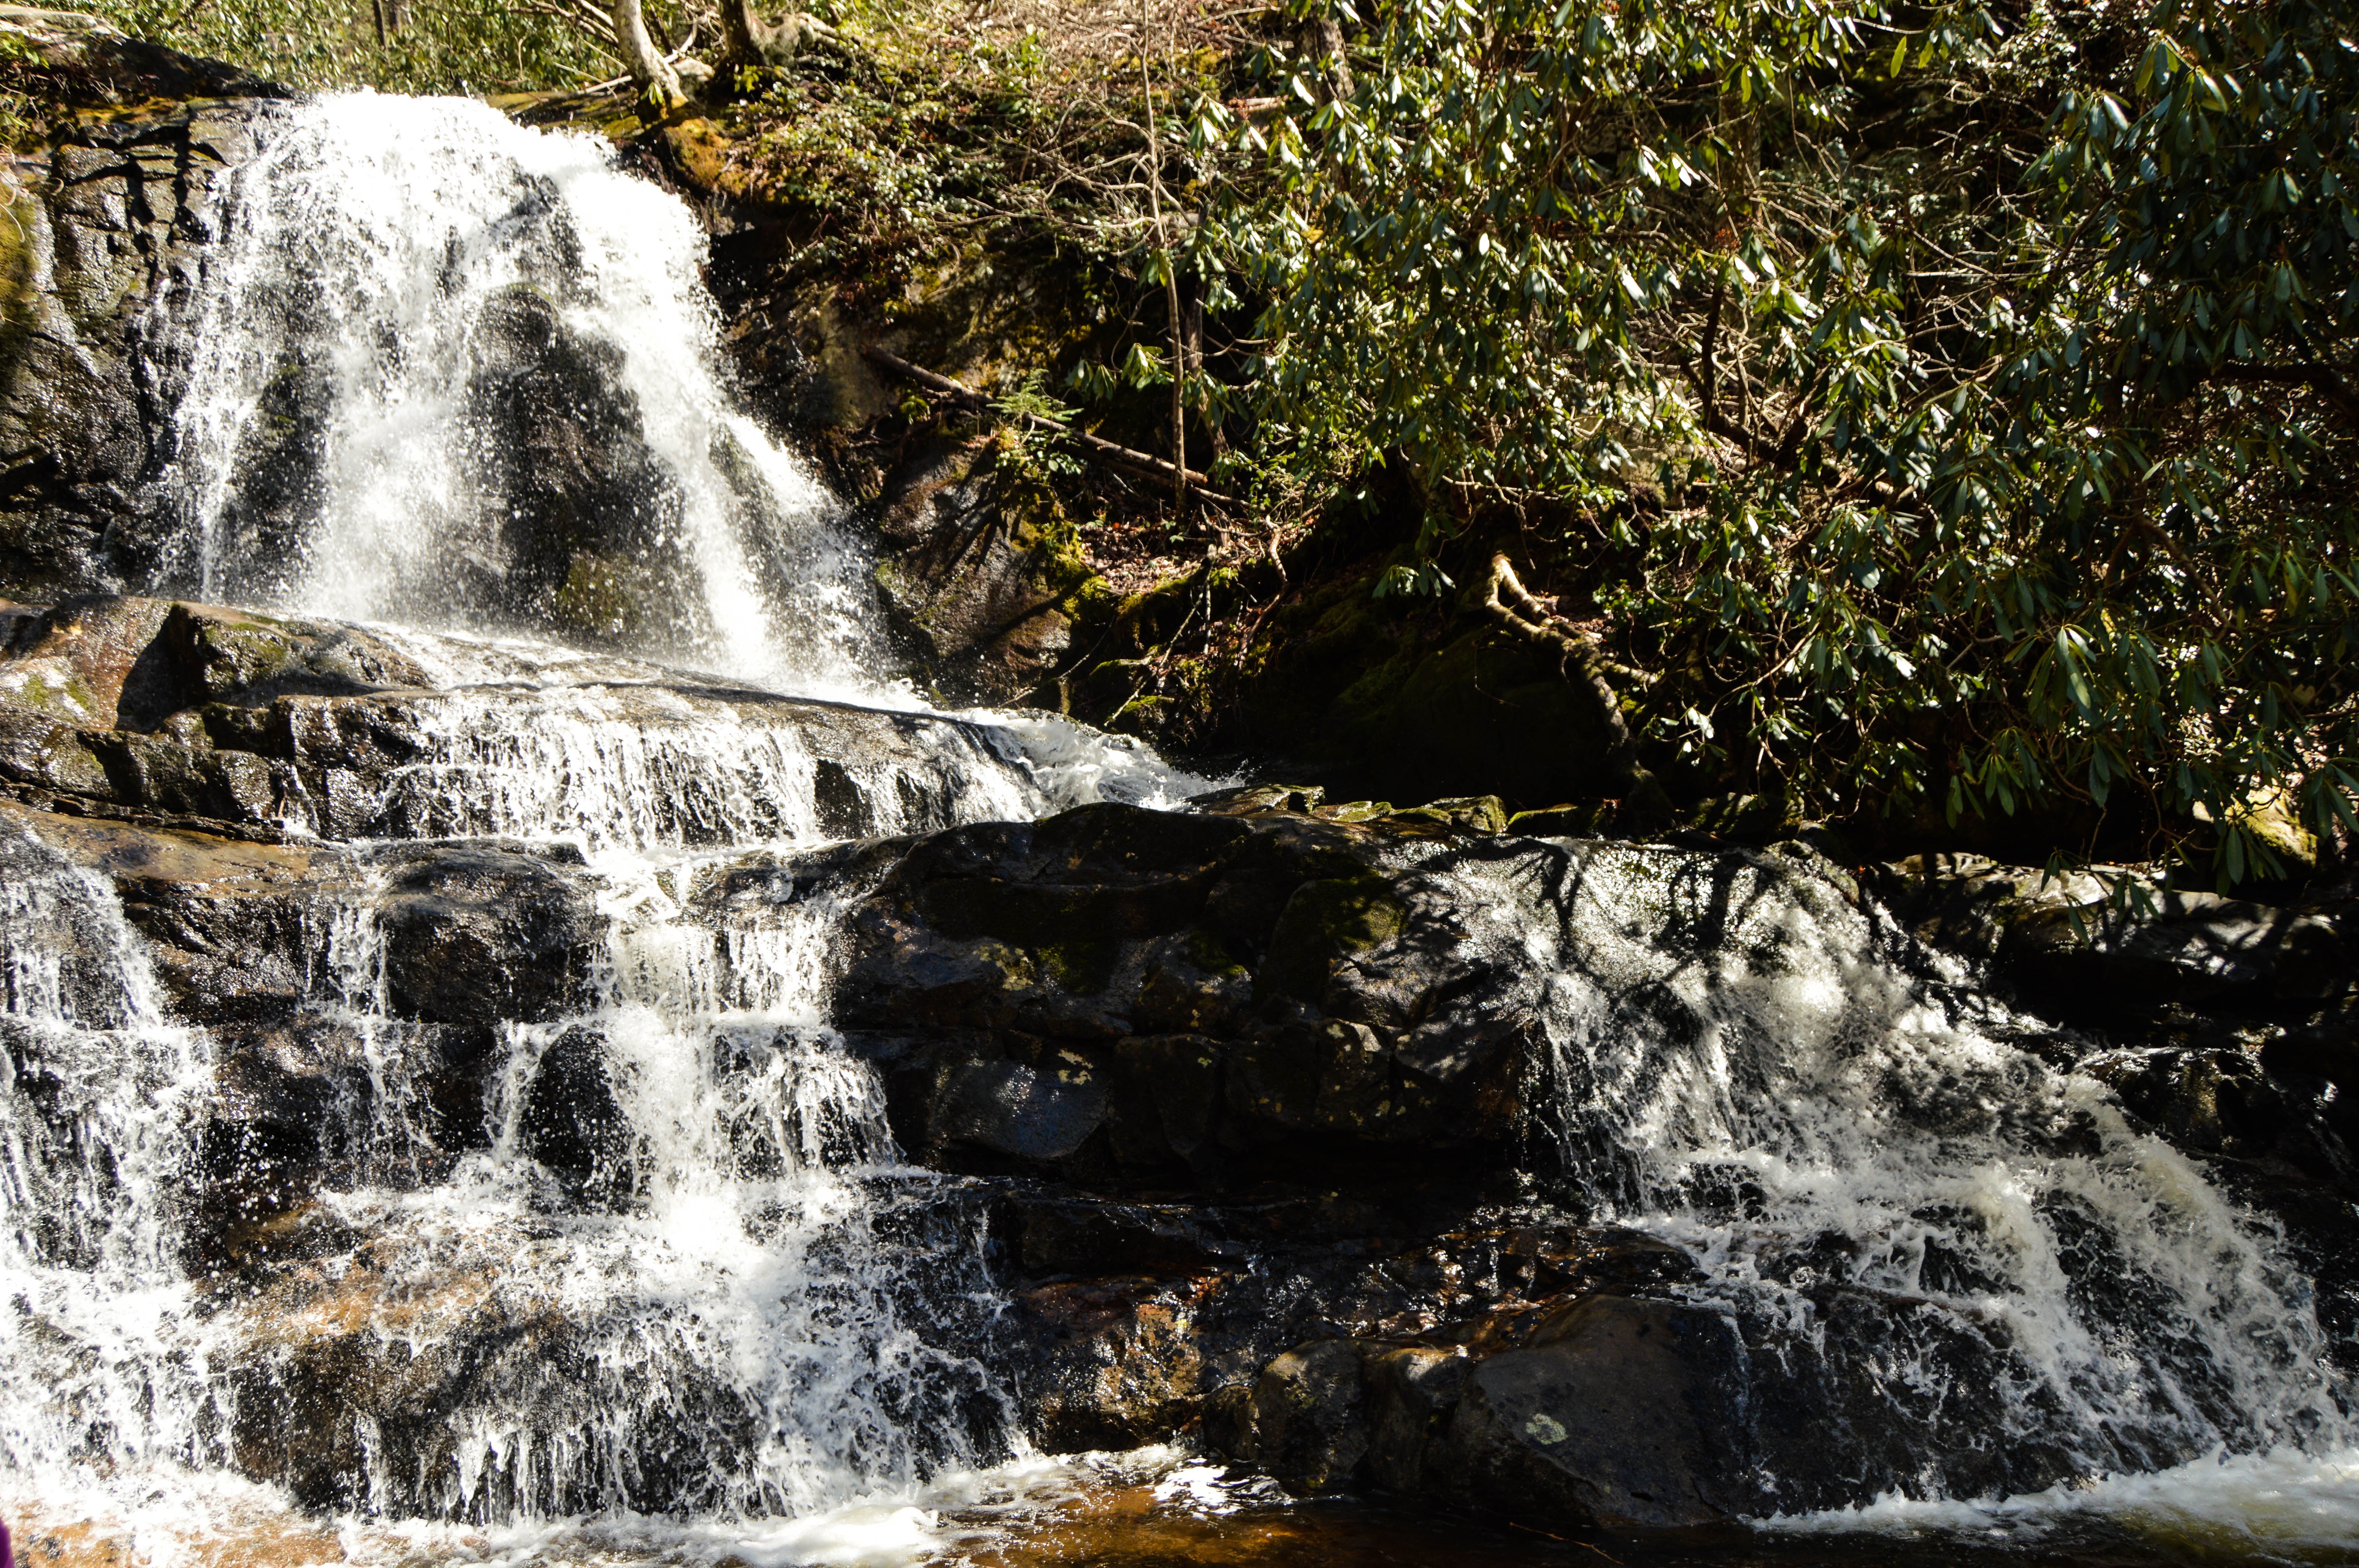
water, nature, rock, waterfall, river, stream, autumn, rapid, body of water, wasserfall, water feature, watercourse